List of Hindu temples in Kumbakonam

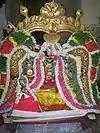
Solaiappan st Sri Ramaswamy

It is in Solaiyappan Street. The great Vijayeendra Tirtha's Aradhana falls on Jyeshta Trayodashi. He was one of the greatest scholar what India has produced. He was a staunch Vishnu bhakta and a great philosopher. He was an exponent of 64 vidyas.